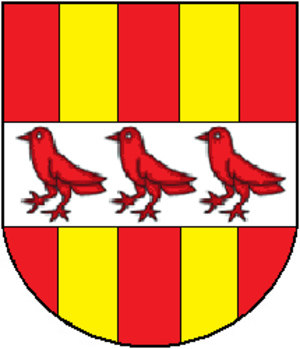
Ederswiler est une commune suisse du canton du Jura. Elle est l'unique commune germanophone du canton du Jura, puisque 85 % de sa population est de langue maternelle allemande, toutefois une part importante de la population comprend le français et il est enseigné aux élèves.